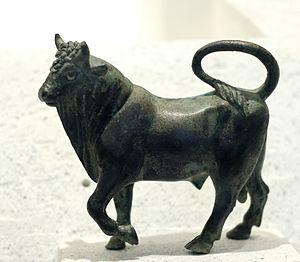
Taureau en bronze, probablement une représentation du dieu égyptien Apis. Bronze, Ier-IIe siècle ap. J.-C., découvert à Tortose (ancienne cité d'Antadaros), Syrie.